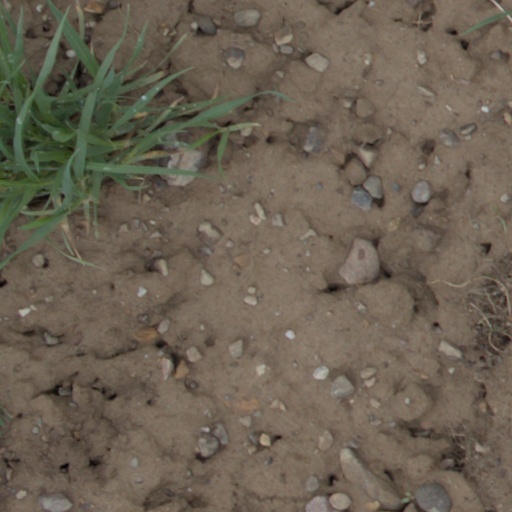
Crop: wheat